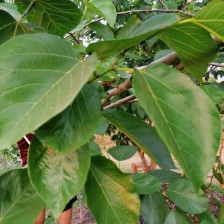
Variety: TaiwanMeacho